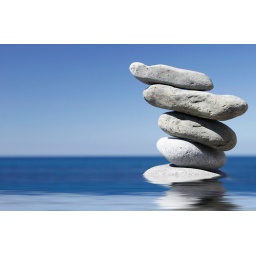
Stack of pebbles in shallow water with blue sky background